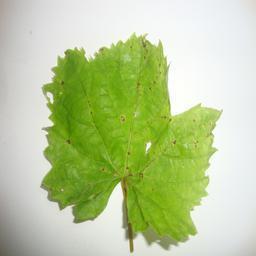
Label: Bacterial Leaf Spot